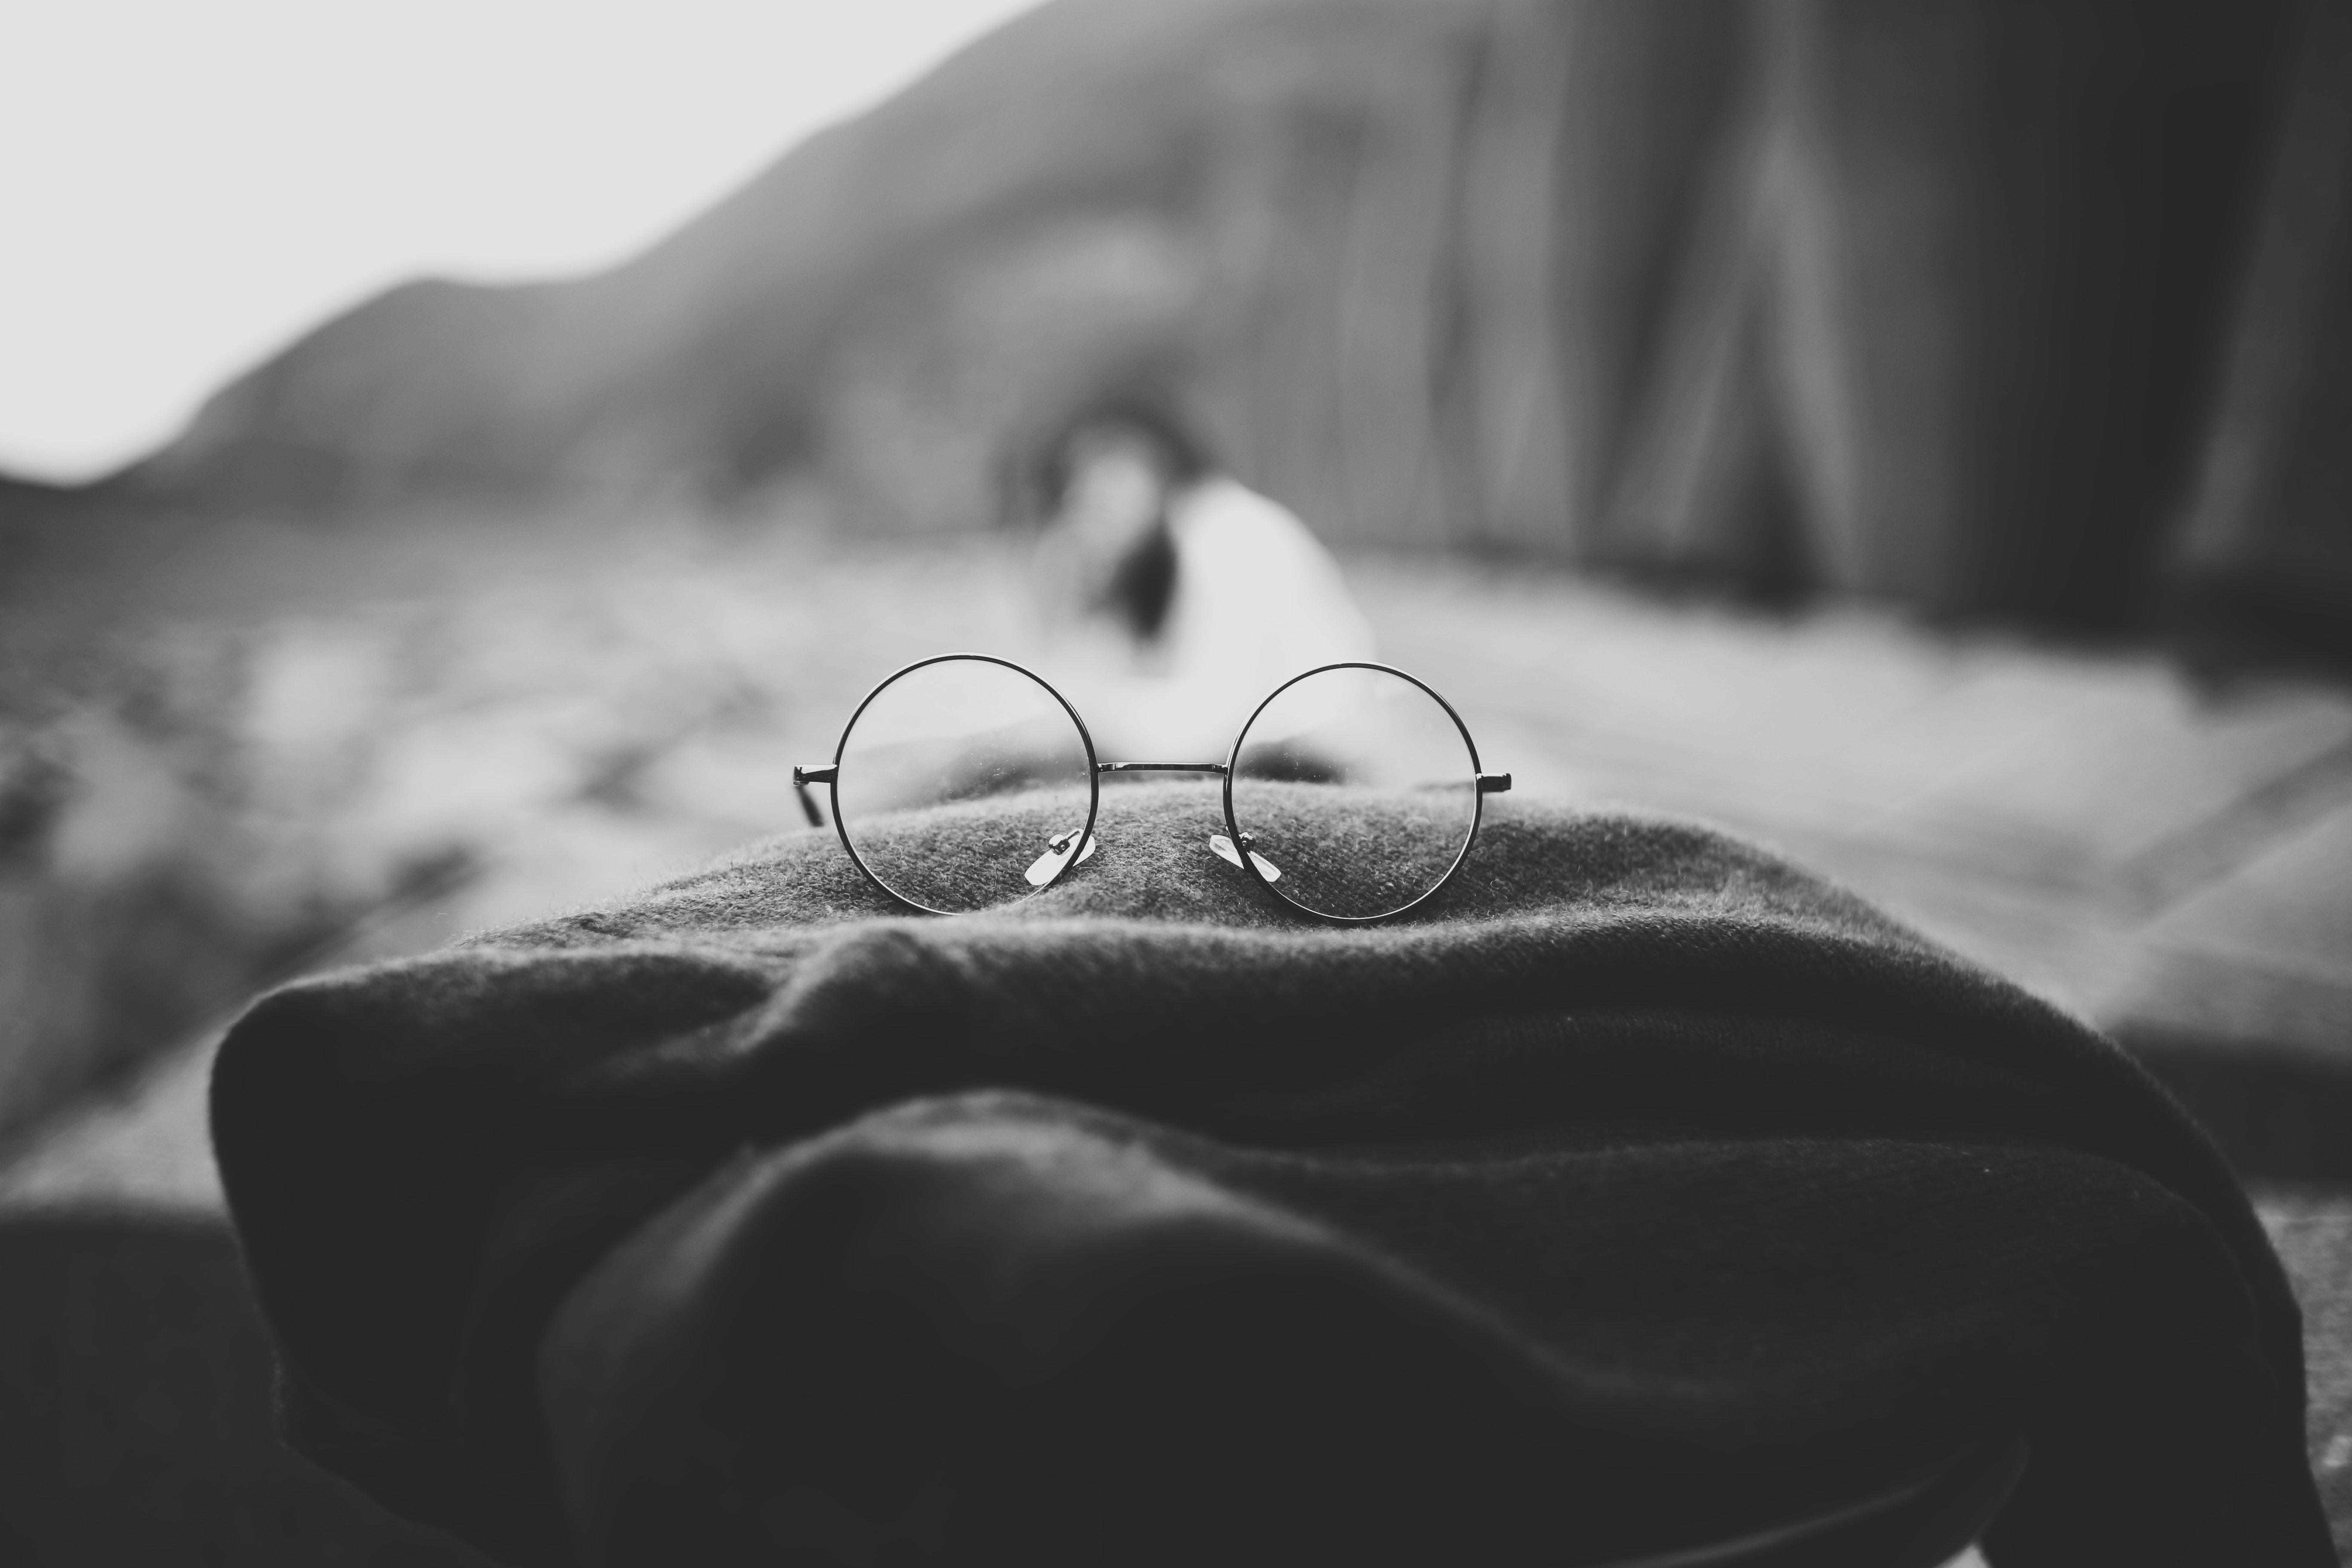
black and white, white, photography, darkness, black, monochrome, scarf, close up, sunglasses, eye, glasses, eyeglasses, photograph, eyewear, depth of field, emotion, macro photography, monochrome photography, vision care